African-American Muslims

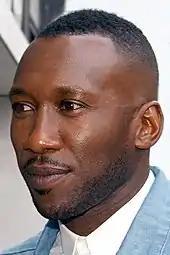
Mahershala Ali is an Ahmadi Muslim

Although at first the Ahmadiyya Muslim Community's efforts were broadly spread out over a large number of racial and ethnic groups, subsequent realization of the deep-seated racial tensions and discrimination in the US made Ahmadi missionaries focus their attention on mainly African Americans and the Muslim immigrant community. Ahmadis often became vocal proponents of the Civil Rights Movement. In recent times, many Ahmadi Muslims fled countries like Pakistan as refugees due to persecution; this has brought a small second wave of Ahmadis to the United States.